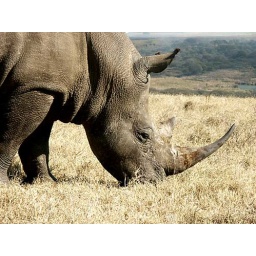
A white rhino grazing on the winter grass Tala Nature Reserve, near Pietermaritzburg, KwaZulu-Natal, South Africa.